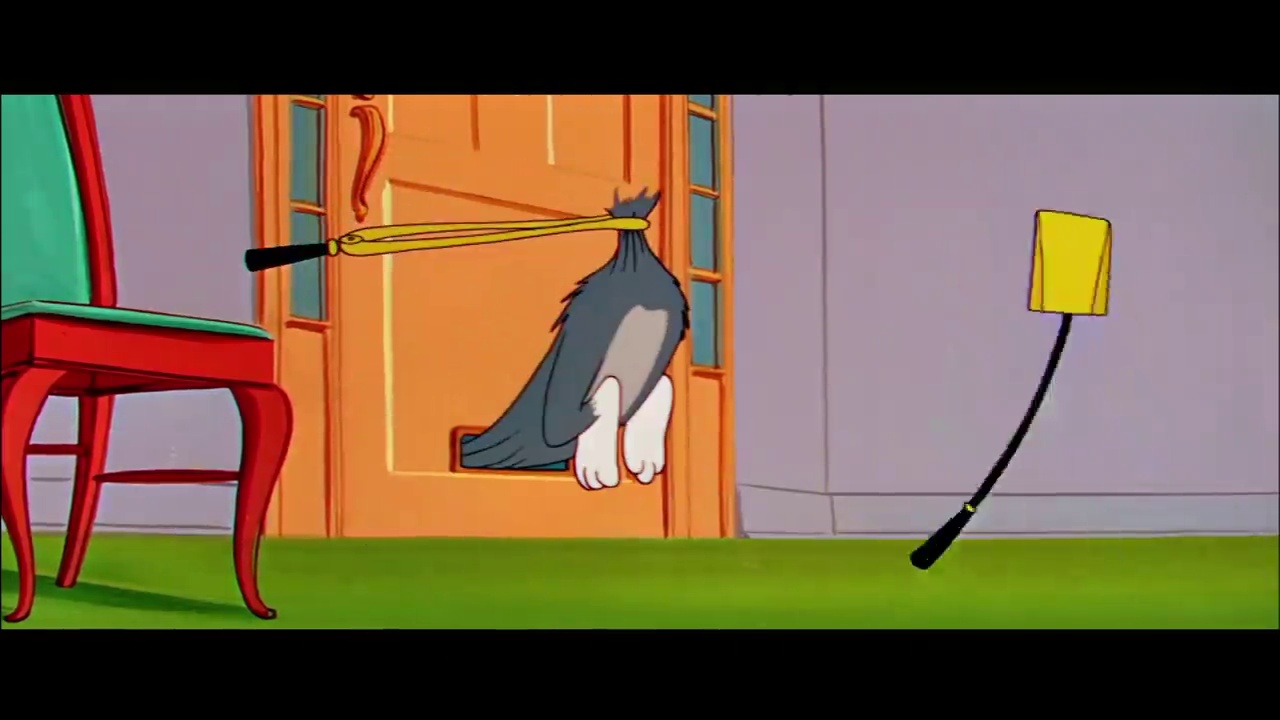
Portrait style: Cartoon Portrait